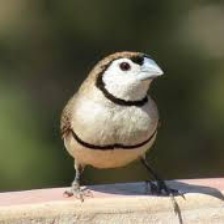
Species: DOUBLE BARRED FINCH
Scientific name: TAENIOPYGIA BICHENOVII
ImageNet parent category: house_finch